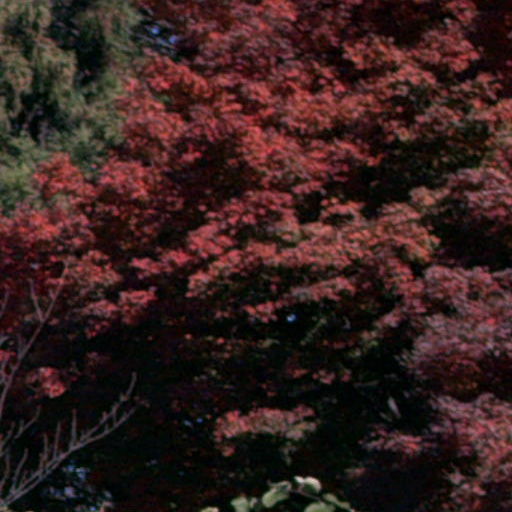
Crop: cassava